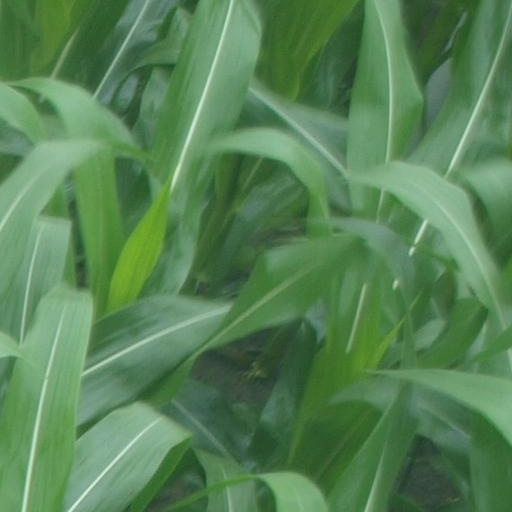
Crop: maize; corn